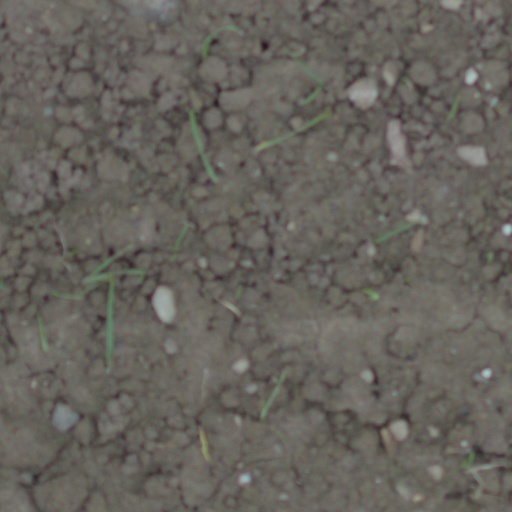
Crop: wheat